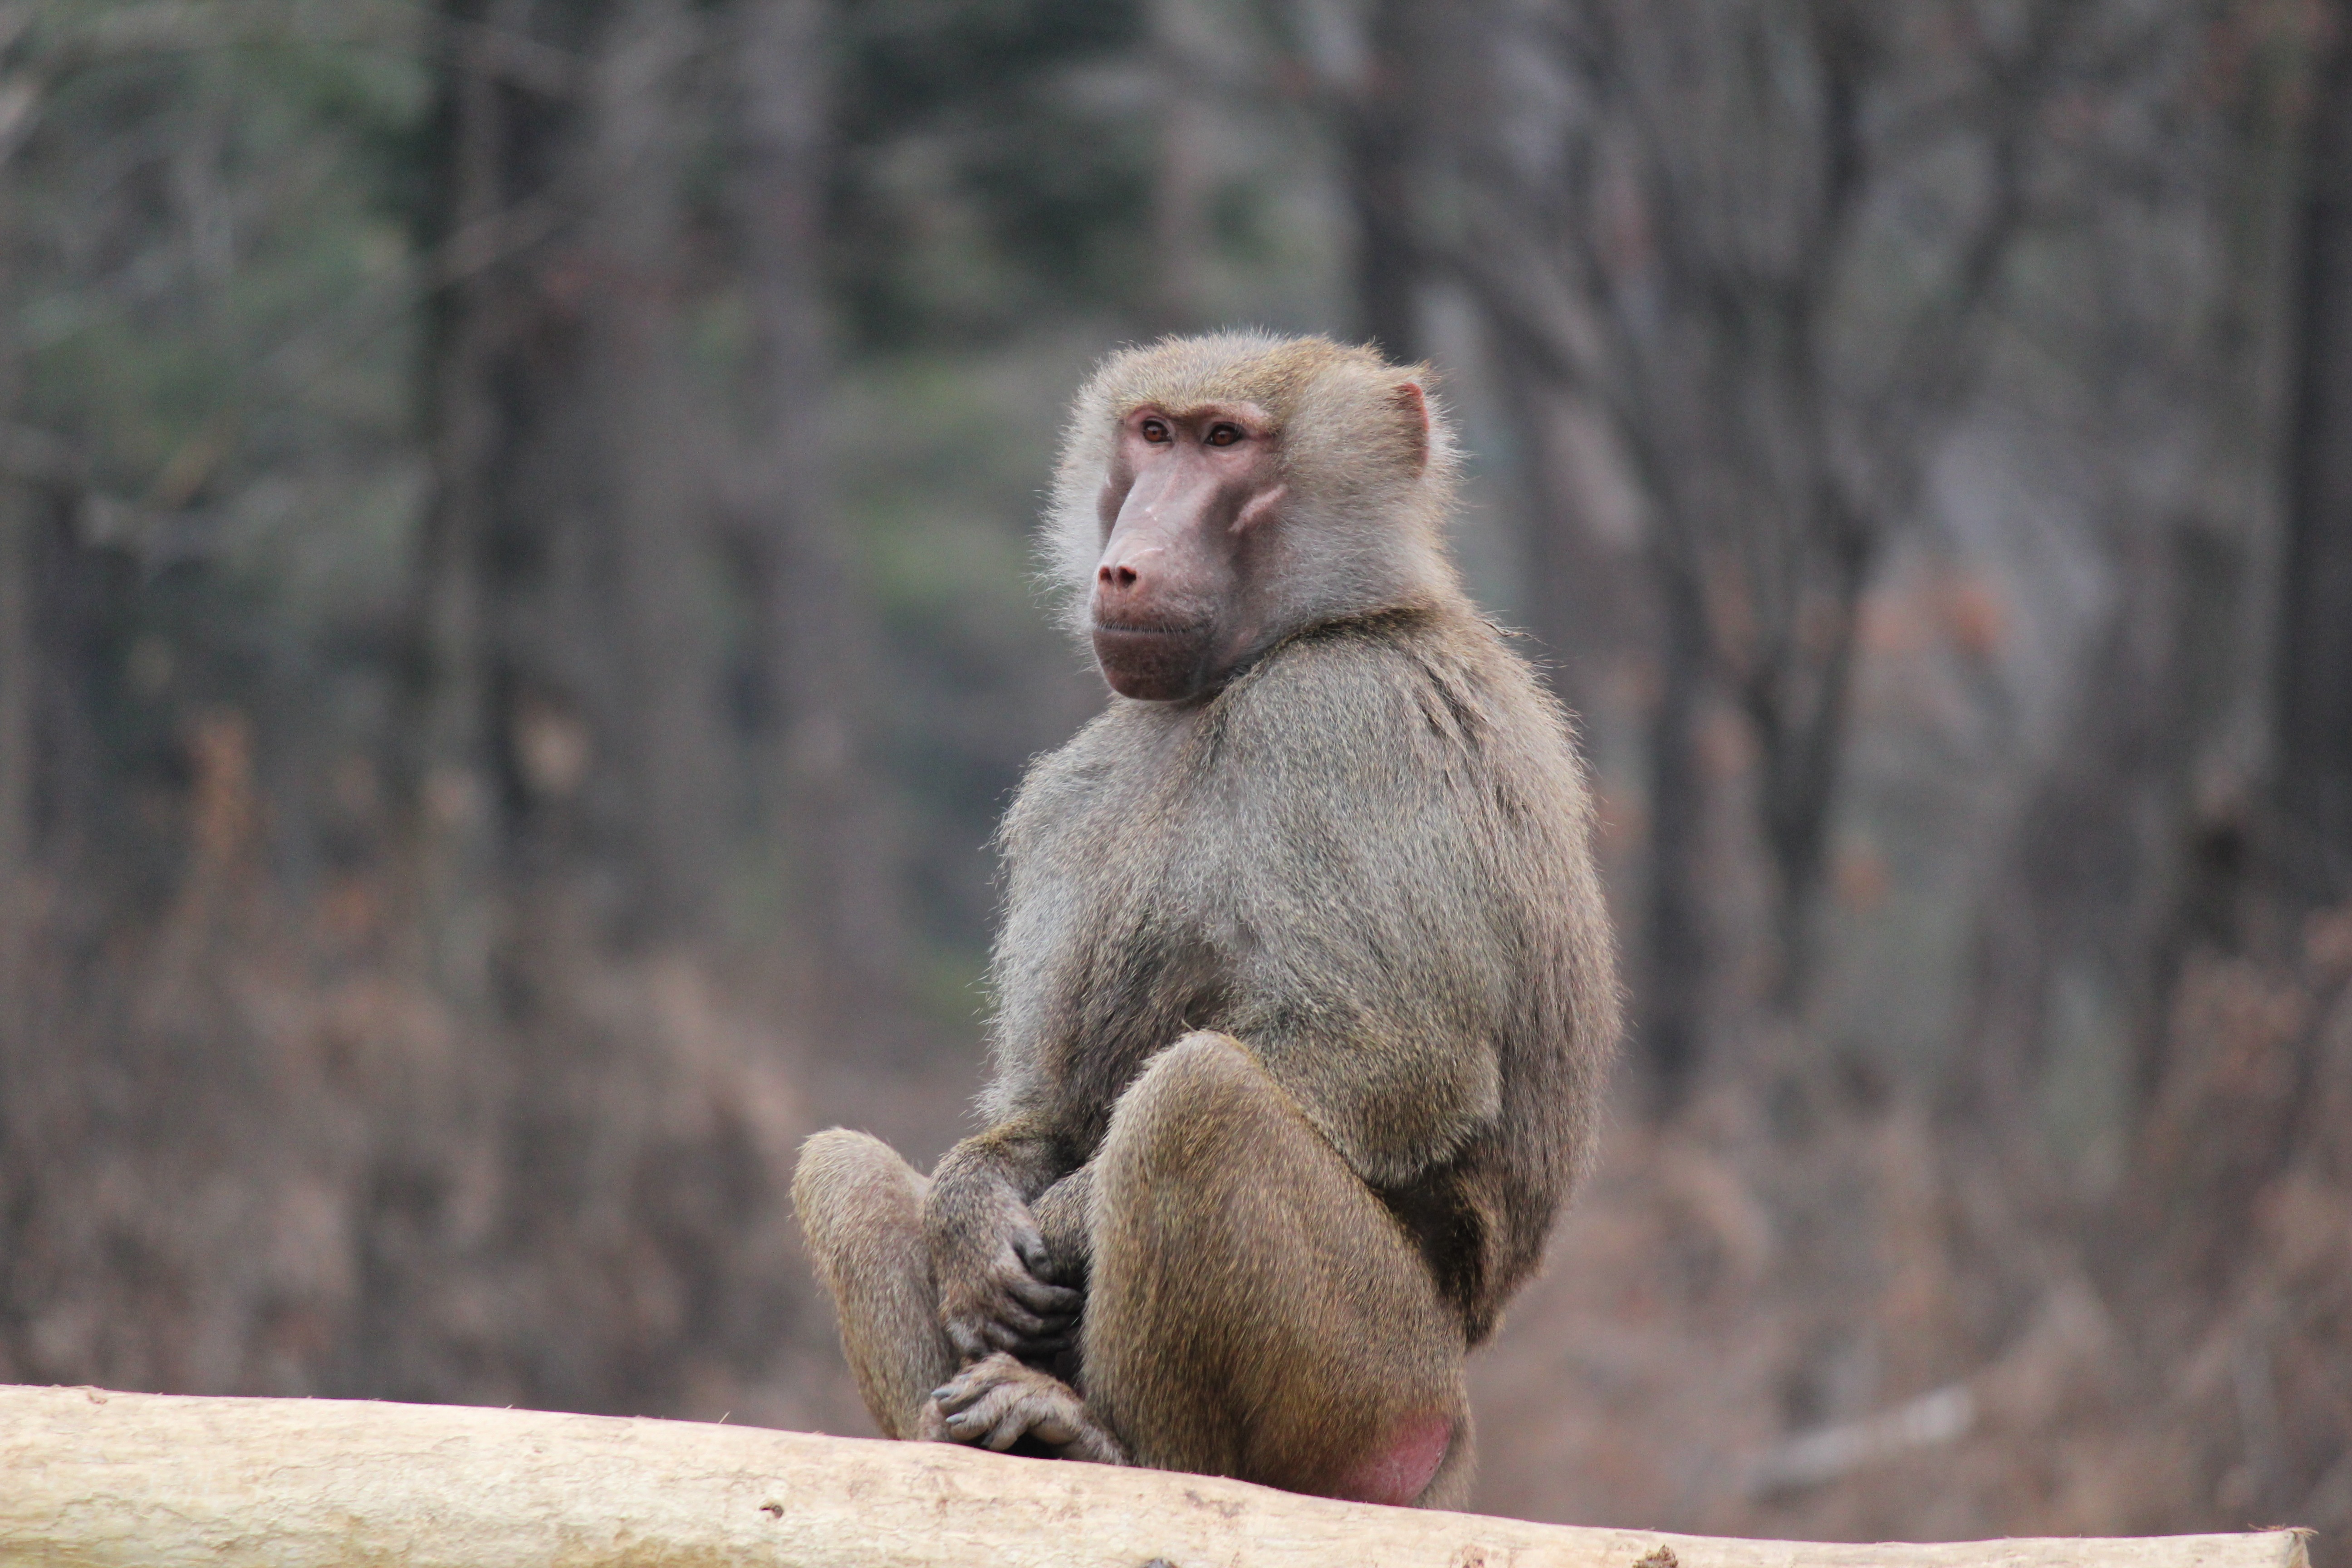
animal, wildlife, wild, zoo, mammal, monkey, fauna, primate, baboon, macaque, old world monkey